Zatch Bell! season 3

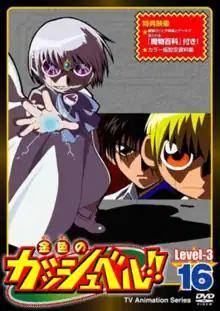
The cover of the sixteenth DVD compilation for season three of "Konjiki no Gash Bell!!" released by Shogakukan on February 21, 2007

The third and final season, titled level 3, of the "Zatch Bell!" anime series was directed by Tetsuji Nakamura and Yukio Kaizawa and produced by Toei Animation. Based on the manga series by Makoto Raiku, the Mamodo Rioh brings Faudo into the tournament, posing an existential threat to Zatch Bell, his human partner Kiyo Takamine, and all their friends; and Zatch confronts his begrudging twin brother Zeno Bell. The third season of the TV series, known formally as , aired in Japan from April 3, 2005, to March 26, 2006, on Fuji TV. The season adapts volumes 18 through 22 of the manga. Toei proactively scripted a portion of the season's material as a delay resulted in the manga lagging behind the anime, producing a truncated plotline that is roughly parallel to volumes 23 through 29.